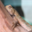
Label: lizard